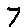
Label: 7